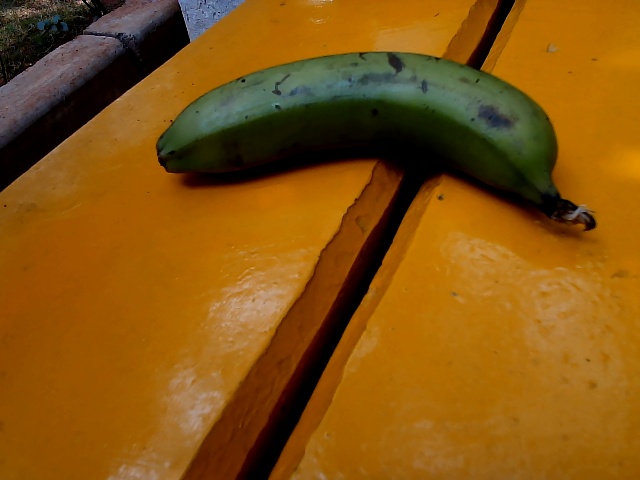
Label: Raw_Banana